Alexander W. Monroe

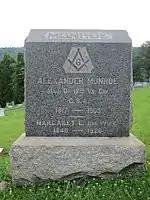
Burial site of Monroe and his wife Margaret in Indian Mound Cemetery

During his later years, Monroe resided on his farm on the Little Cacapon River in the Barnes Mill community of Hampshire County. Monroe succumbed to heart failure and died the night of March 16, 1905, at his home near Romney. Monroe was survived by his second wife Margaret and their four children. Monroe is interred with his wife Margaret at Indian Mound Cemetery in Romney.